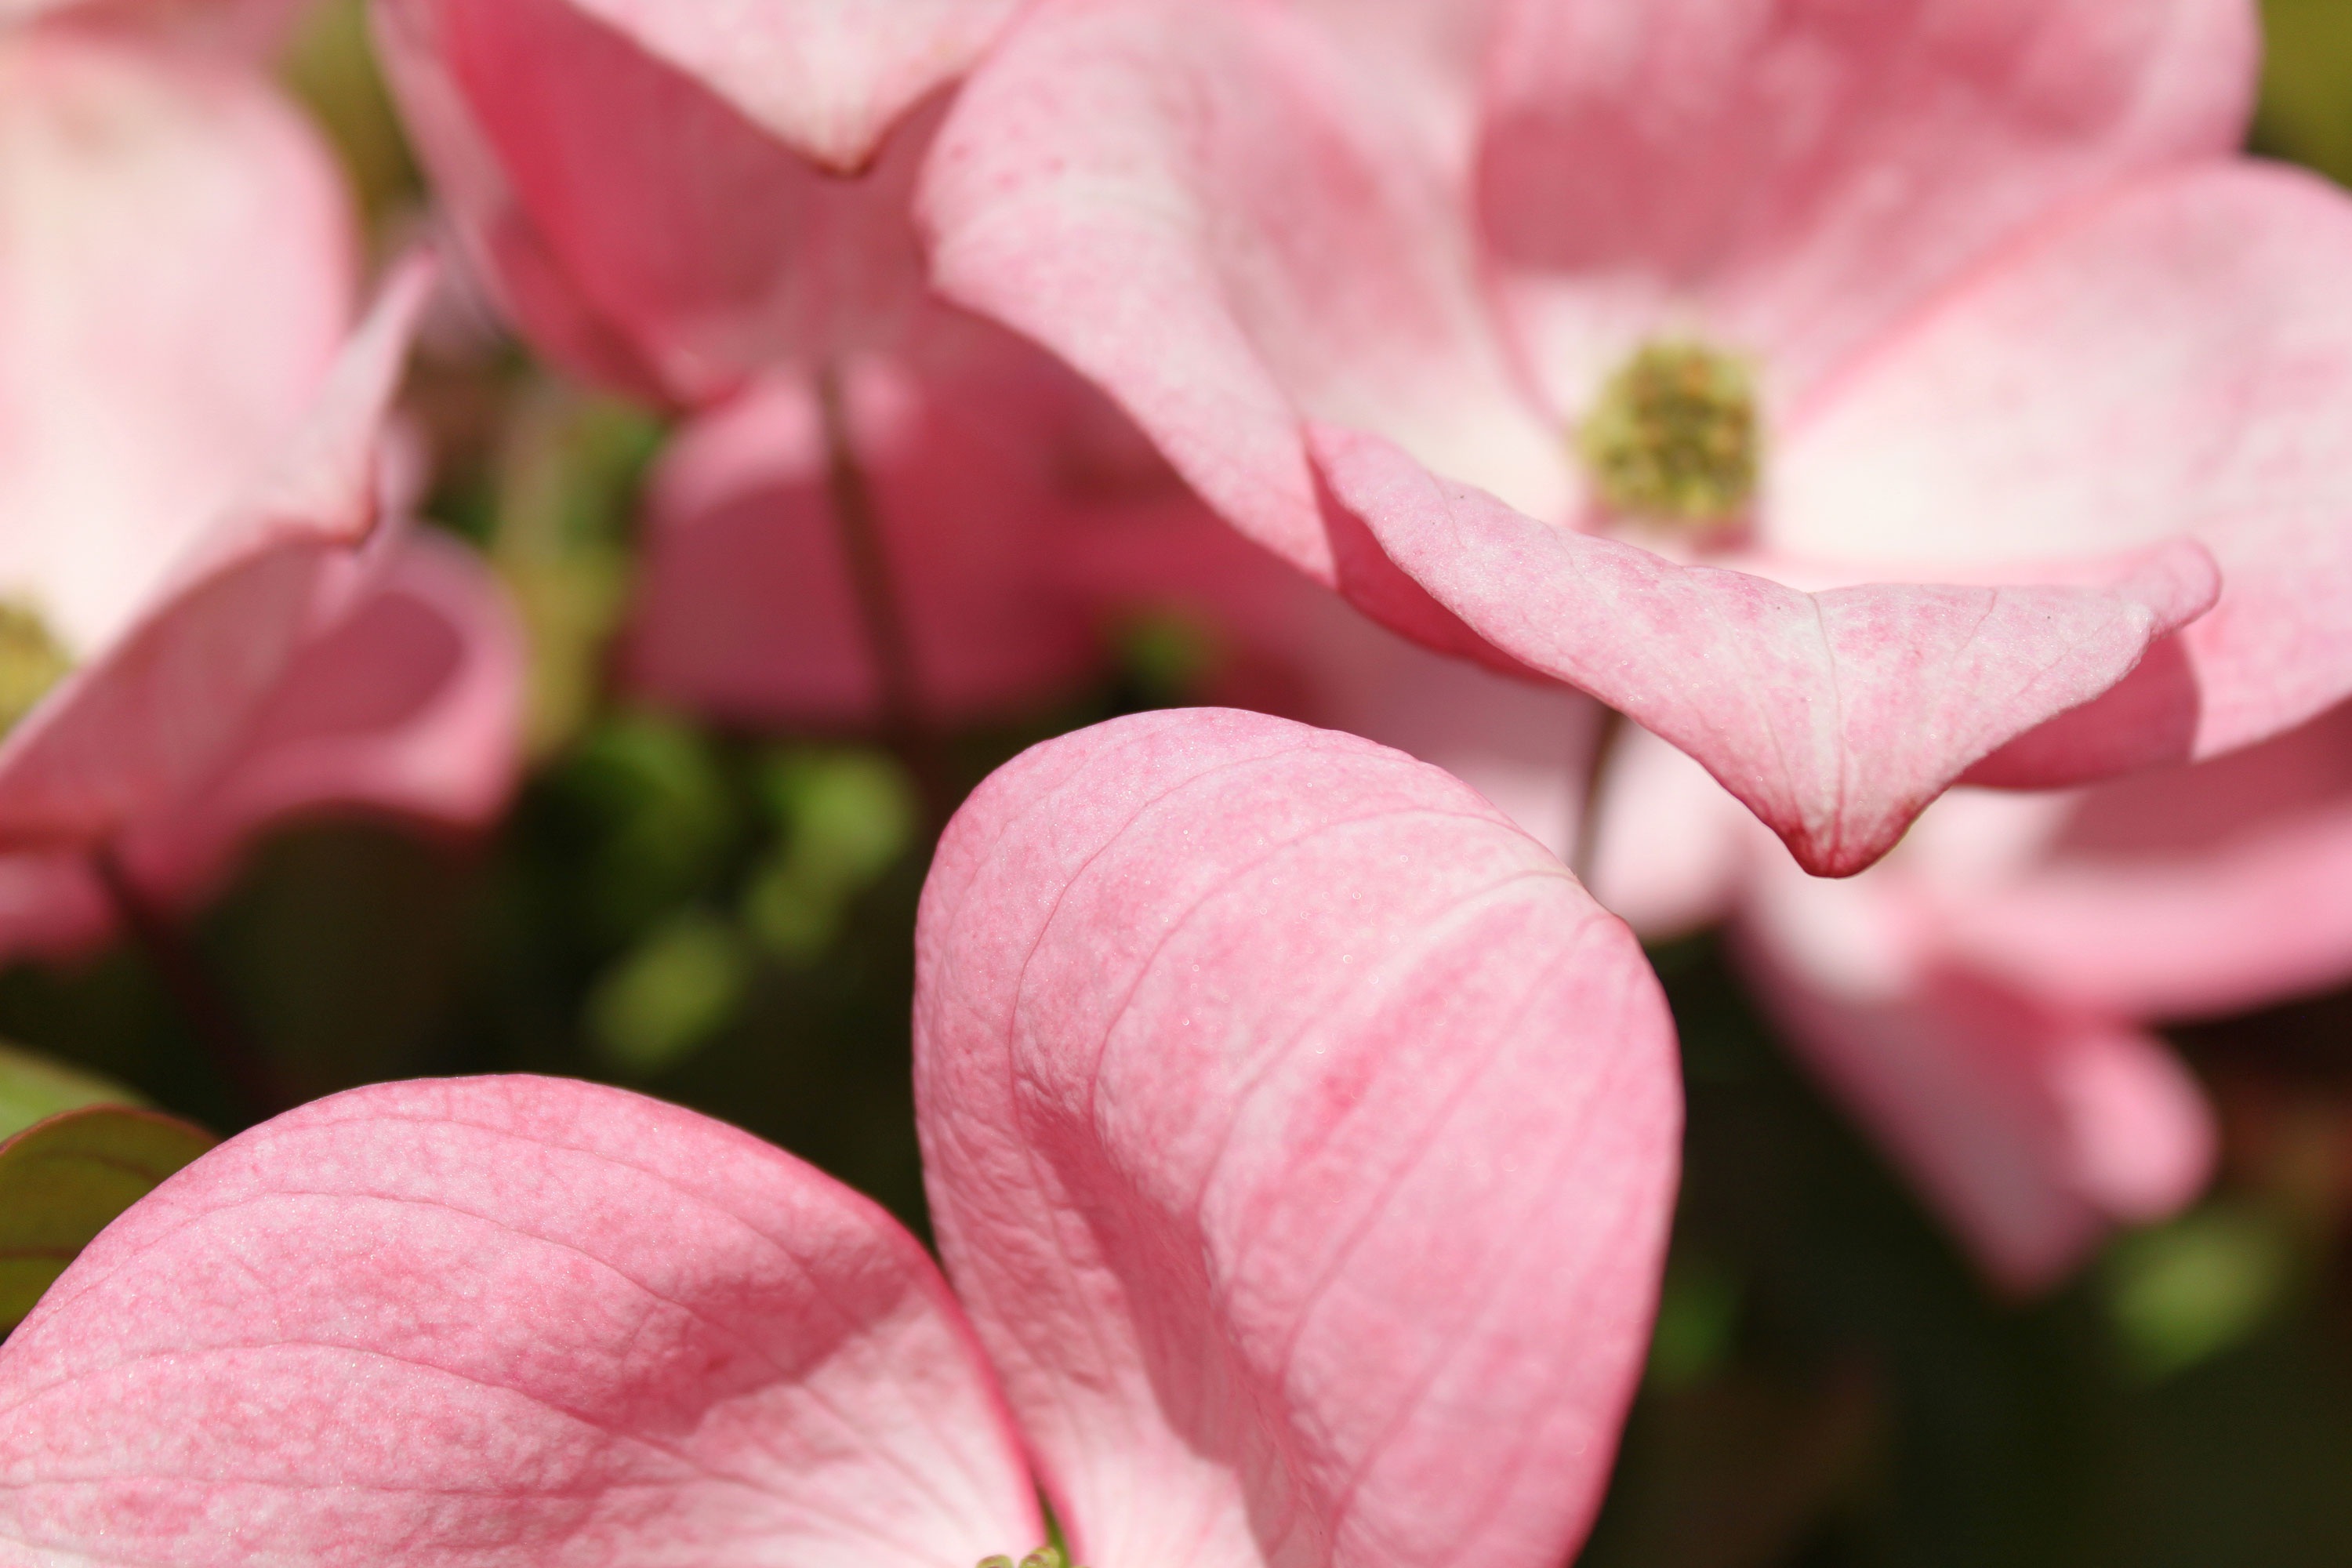
blossom, plant, photography, leaf, flower, petal, pink, flora, close up, blossoms, dogwood, macro photography, ornamental tree, flowering plant, pink blossoms, woody plant, land plant, pink dogwood